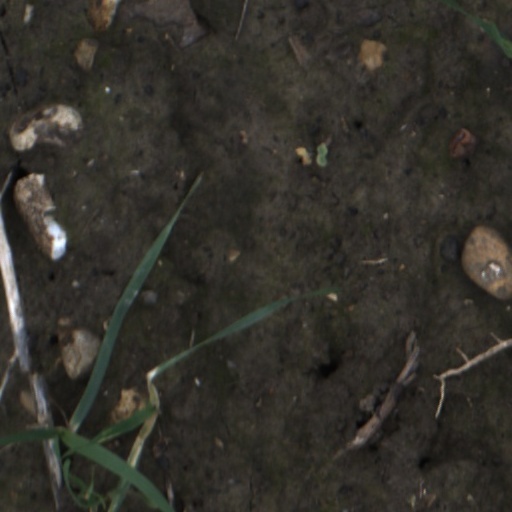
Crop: wheat